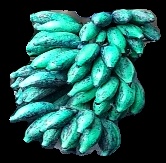
Variety: rasbale
Grade: grade3